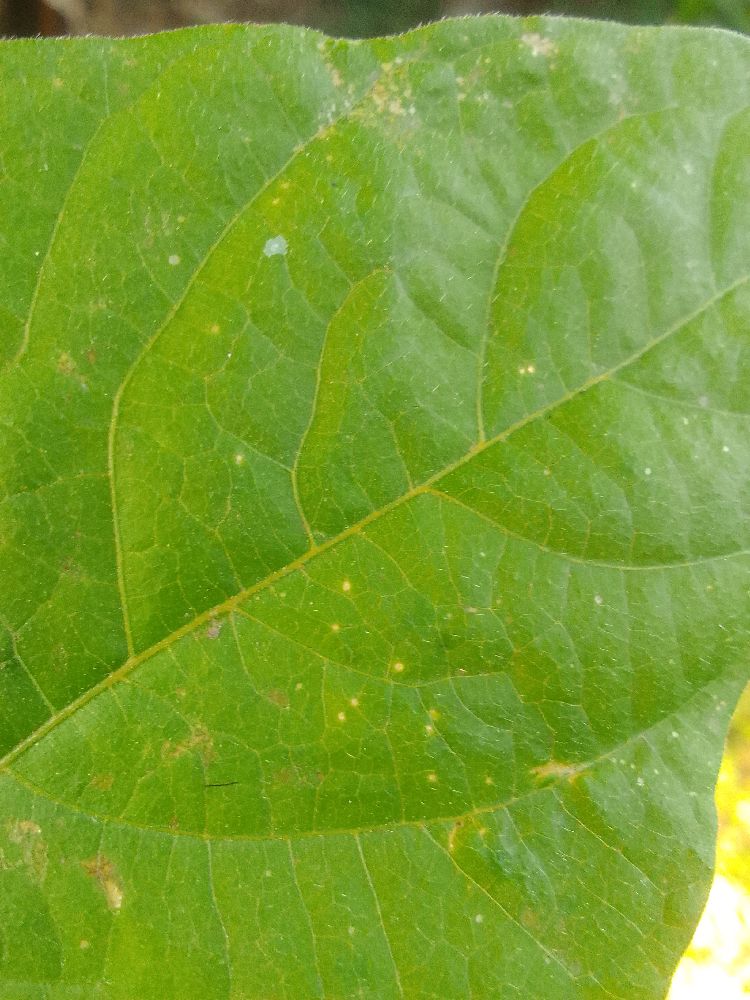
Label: healthy